Seekh kebab

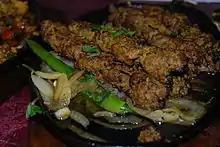
Seekh kebabs served on a plate.

Seekh kebab is a type of kebab, native to the Indian subcontinent, made with Indian subcontinent spices, spiced minced or ground meat, usually lamb, beef, or chicken, formed into cylinders on skewers and grilled. It is typically cooked on a mangal or barbecue, or in a tandoor. Seekh kebabs are prepared in homes and restaurants throughout South Asia. It is a signature dish in Indian metro cities such as Kolkata, Bhopal, Delhi, Hyderabad, Lucknow, across Pakistan, and Bangladesh.